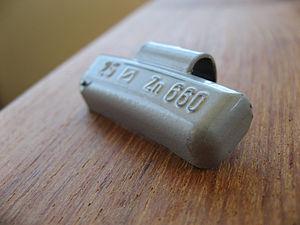
En cinématique, l'étude des corps en rotation est une branche fondamentale de la physique du solide et particulièrement de la dynamique, y compris de la dynamique des fluides, qui complète celle du mouvement de translation. L'analyse du mouvement de rotation se prolonge y compris aux échelles atomiques, avec la dynamique moléculaire et l'étude de la fonction d'onde en mécanique quantique.